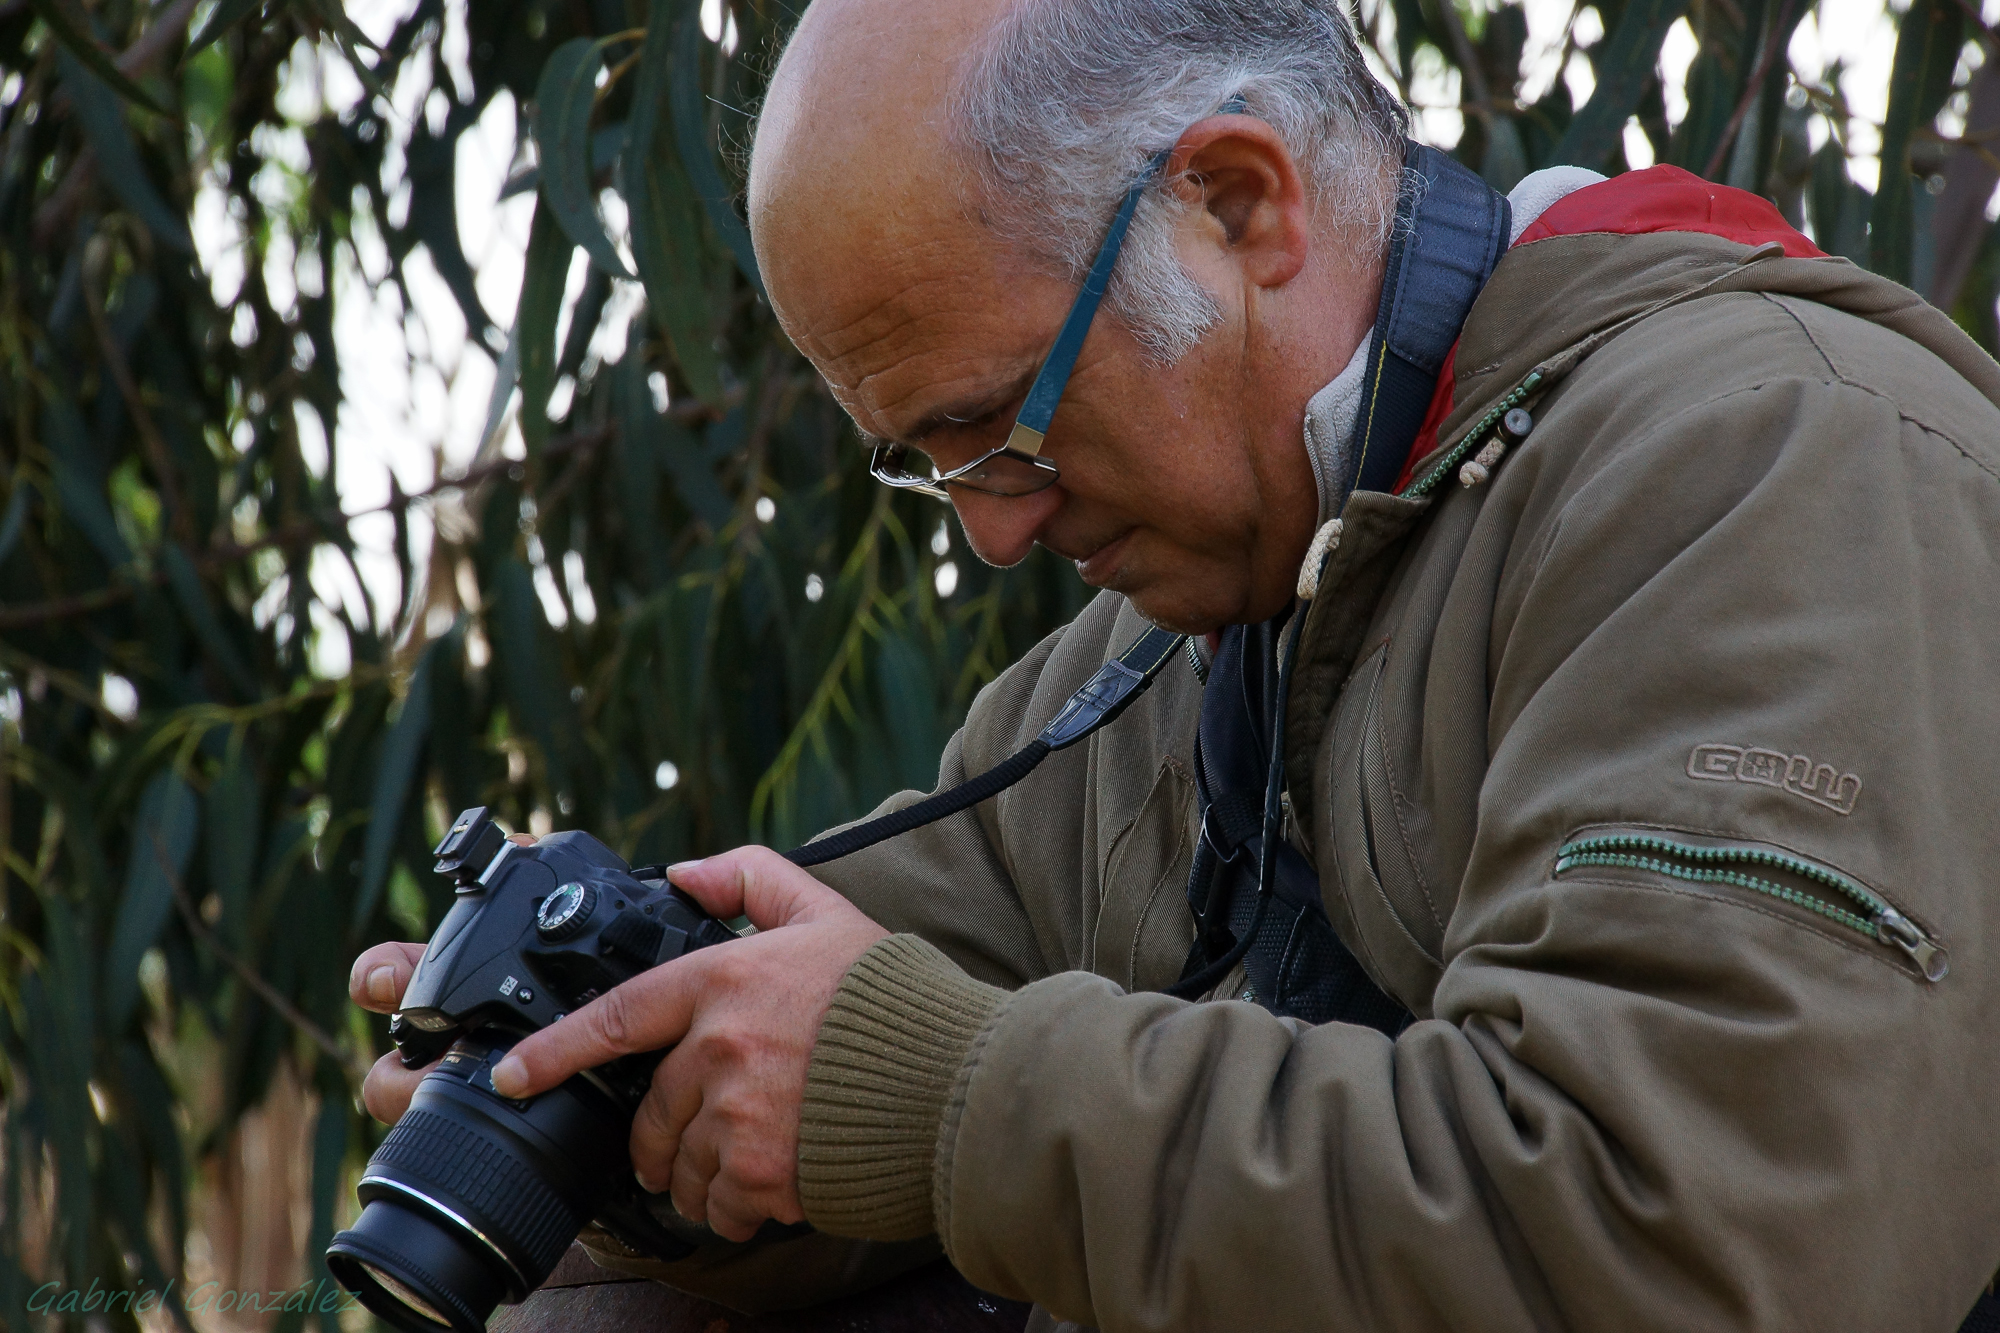
man, person, people, photo, military, army, espaa, galicia, pontevedra, a77, g, xovesphoto, gphoto, gabrielcorua, xelodegalicia, cursodefotografa